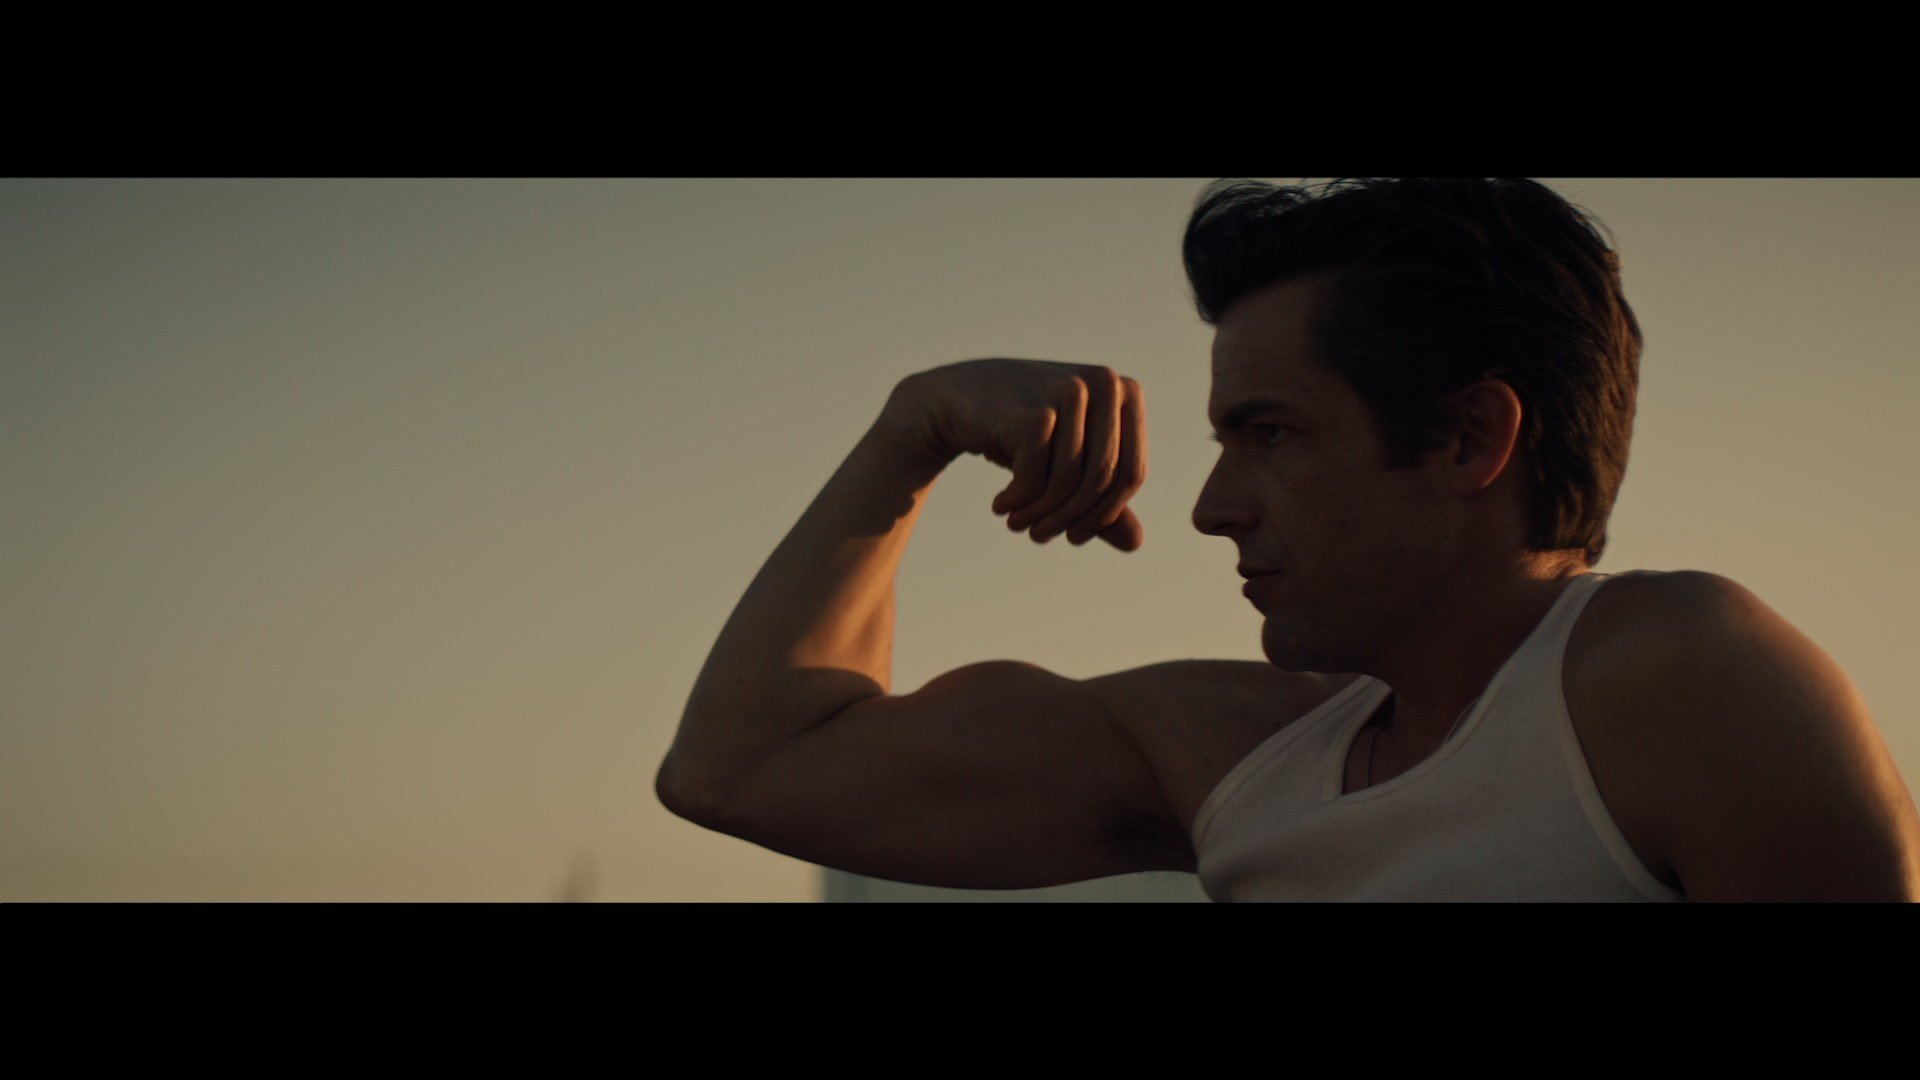
Gender: men